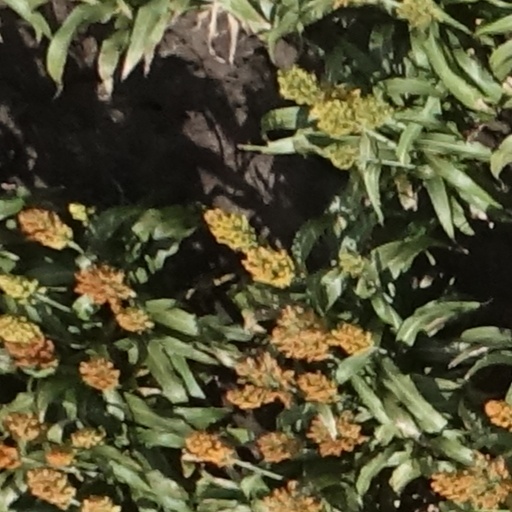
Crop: sorghum